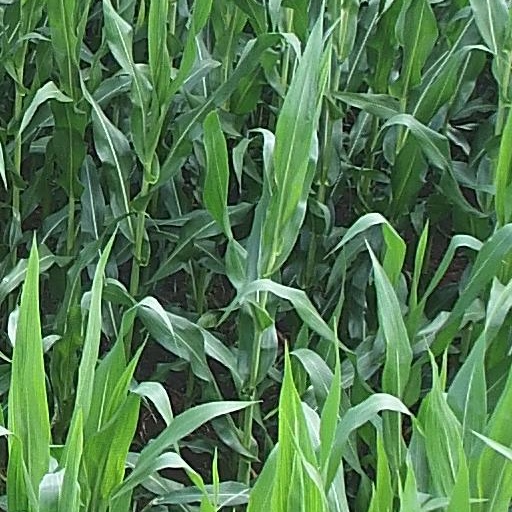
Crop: maize; corn